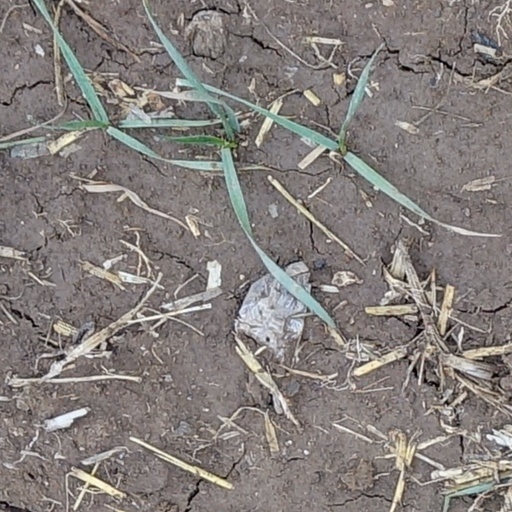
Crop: wheat